Political history of medieval Karnataka

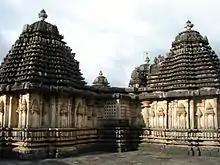
Kadamba tower at Doddagaddavalli

Prior to and during the early centuries of the first millennium, large areas of the Karnataka region was ruled by such imperial powers as the Mauryas of Maghada and later the Satavahanas, empires whose centres of power were in the Gangetic plains and Central India respectively. With the weakening of the Satavahanas, the Pallavas of Kanchi took control for a brief duration. In the 4th century, the rise to power of the Kadamba Dynasty of Banavasi identified the Karnataka region as an independent political entity and Kannada as an administrative language from the middle of the 5th century. The Kadambas were natives of the Talagunda region (in modern Shivamogga district) as proven by inscriptions. Mayurasharma, a Brahmin native of Talagunda who was humiliated by a Pallava guard, rose in rage against the Pallava control of the Banavasi region and declared his independence in 345. After many wars, the Pallava king had to accept the sovereignty of the Kadambas and Mayurasharma, the founding king, crowned himself at Banavasi (in the present day Uttara Kannada district).